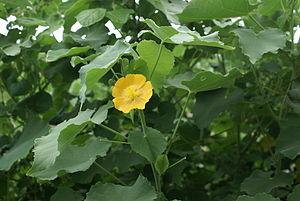
Fleur d'Abutilon indicum, une plante rudérale introduite à La Réunion, où elle est appelée ""mauve"""